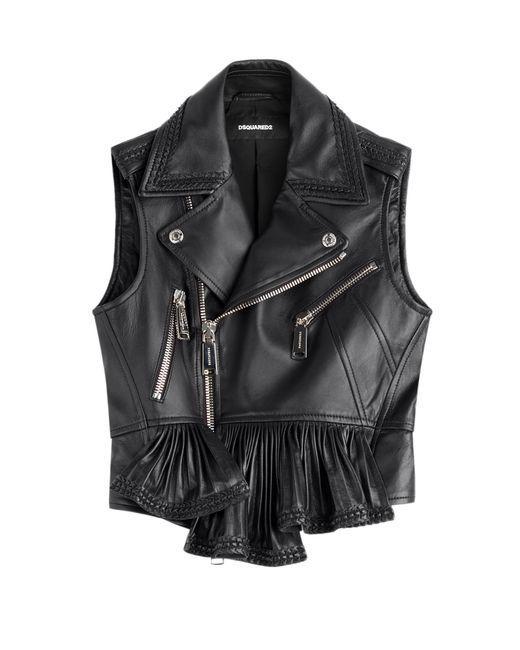
Ärmellose Lederjacke mit Rüschendetail